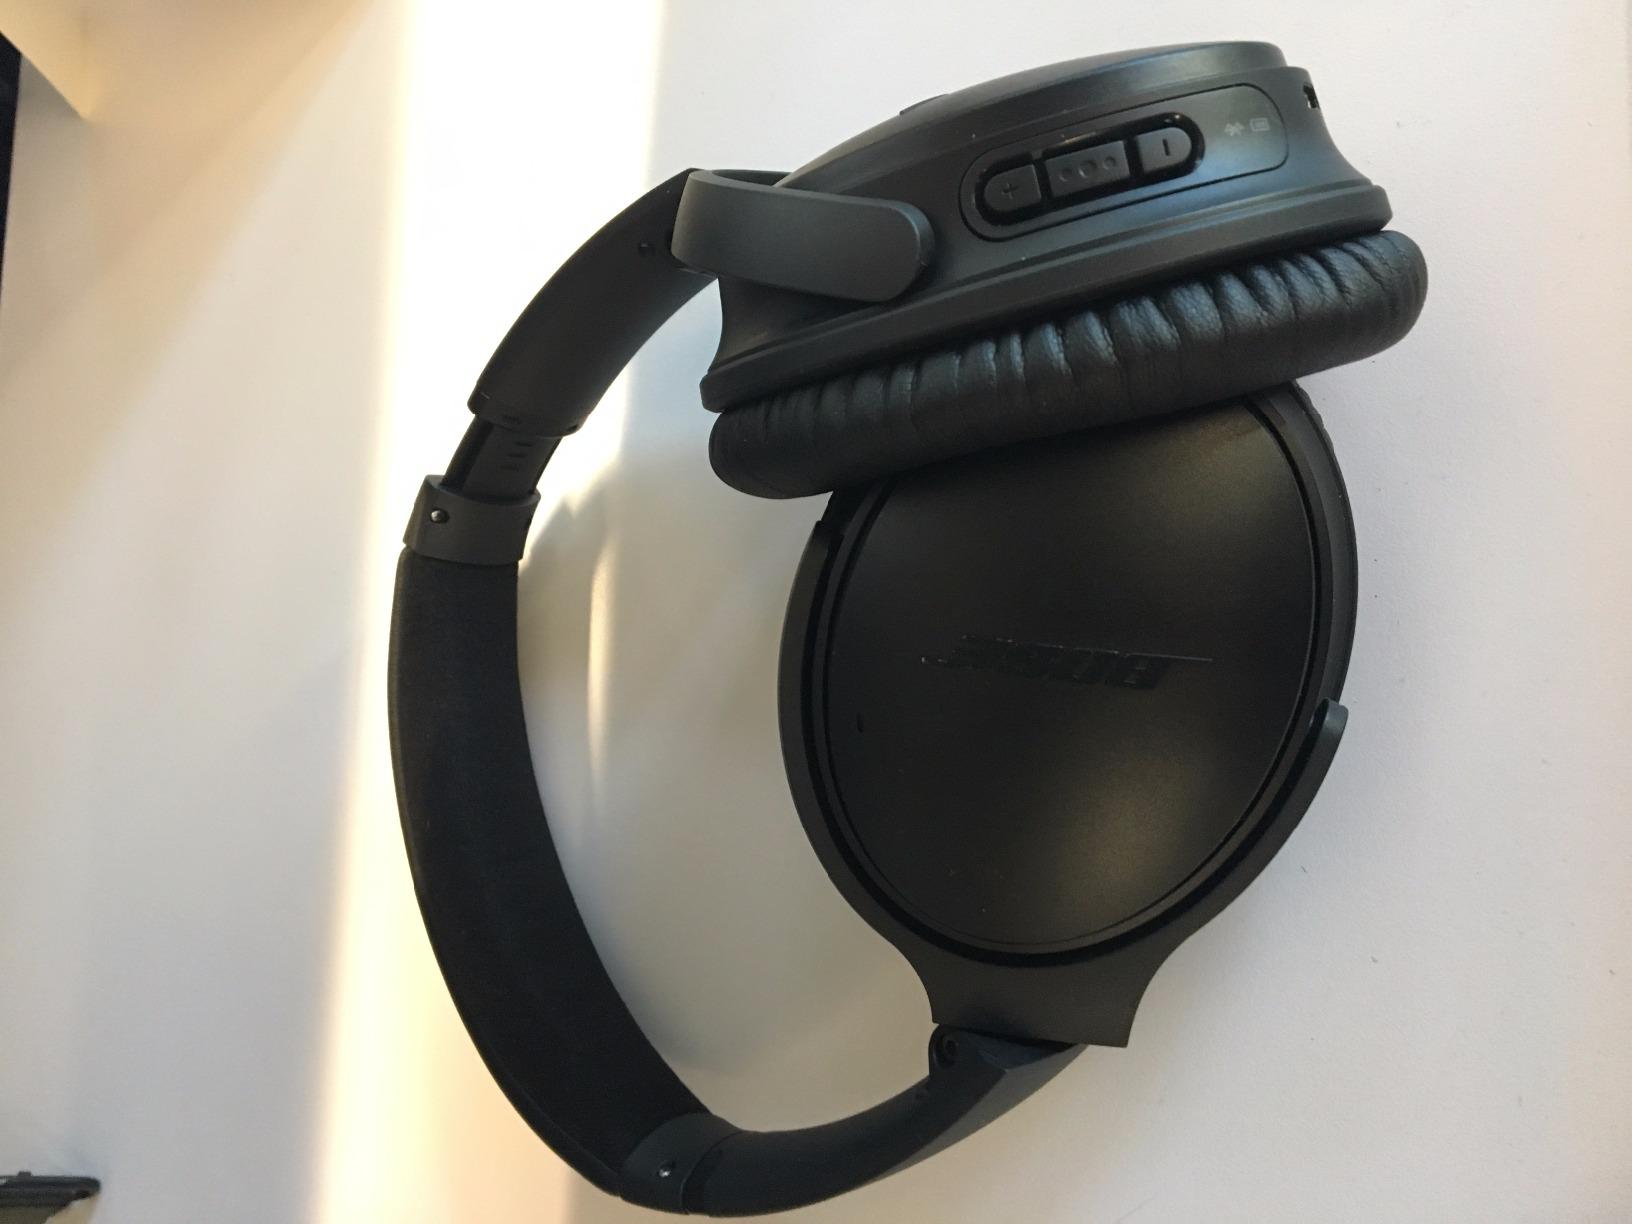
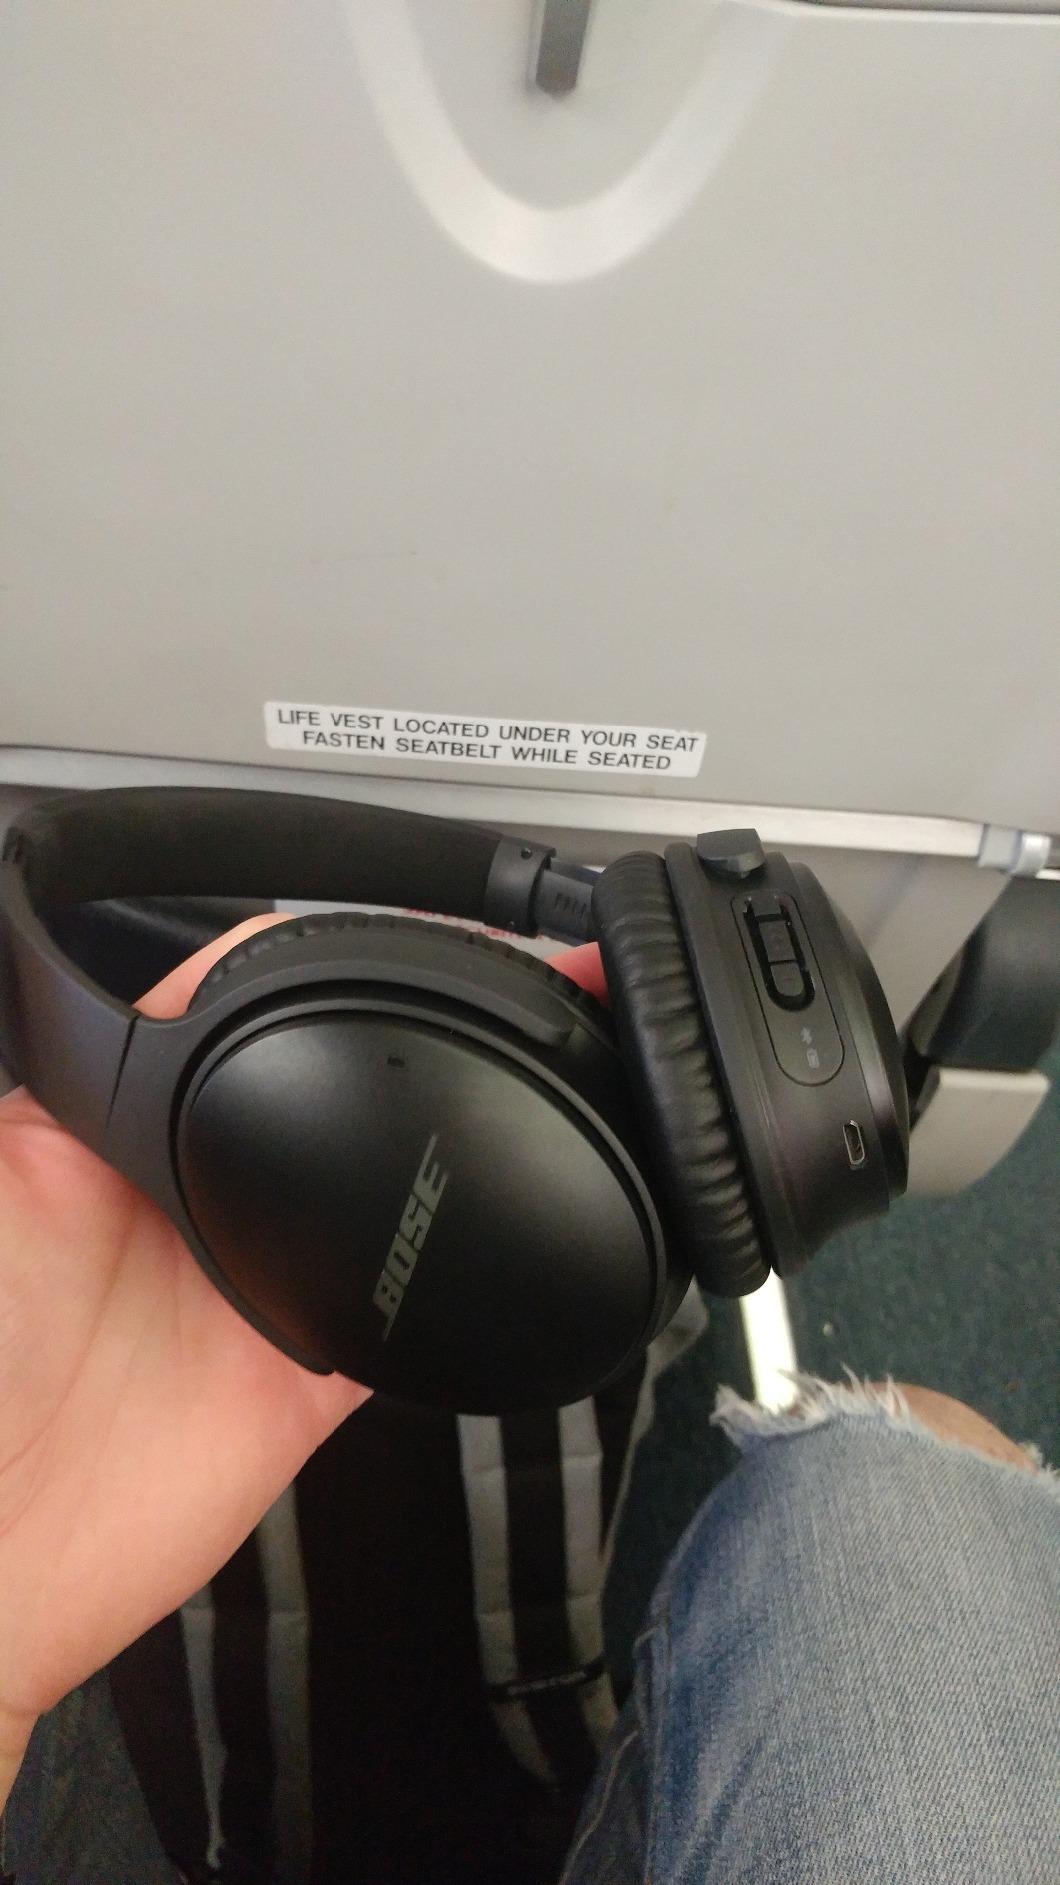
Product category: headphones
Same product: yes